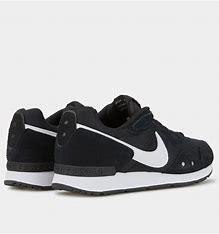
Brand: Nike
Model: Venture Runner